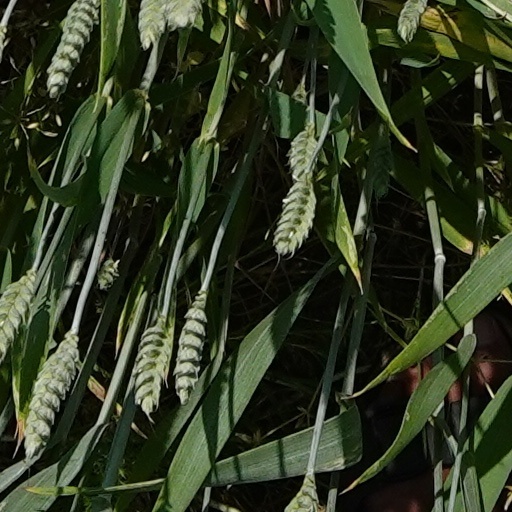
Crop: wheat